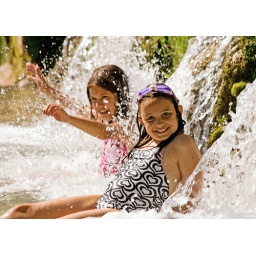
The water from the swimming hole below the falls shoots through a spillway.